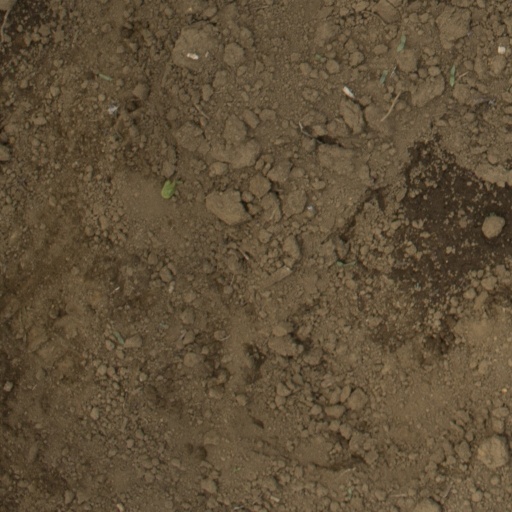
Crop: Jerusalem artichoke